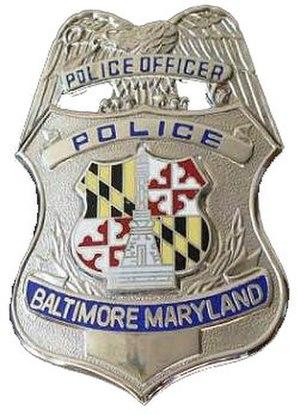
Le Baltimore Police Department est le service de police de Baltimore dans le Maryland, aux États-Unis. Il fut établi par l'assemblée générale du Maryland, le 16 mars 1845. Le service est organisé en 10 districts couvrant une superficie d’environ 205 km² de terre et près de 34 km² d'étendues d’eau.